Gordon Monument

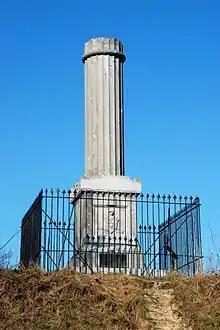
The Gordon Monument close to the N5 road

The Gordon Monument is a neoclassical monument to a slain warrior on the battlefield of Waterloo. The person commemorated is Lt Colonel Sir Alexander Gordon (1786–1815).